Antonio Smith (defensive end)

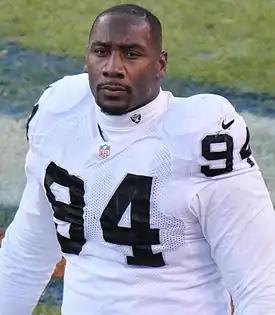
Smith with the Oakland Raiders in 2014

Antonio DeShonta Smith (born October 21, 1981) is an American former professional football player who was a defensive end in the National Football League (NFL). He played college football for the Oklahoma State Cowboys, and was selected by the Arizona Cardinals in the fifth round of the 2004 NFL draft. He also played for the Denver Broncos, Oakland Raiders, and the Houston Texans in the NFL and for the Hamburg Sea Devils of NFL Europe. Smith won Super Bowl 50 as a member of the Broncos.